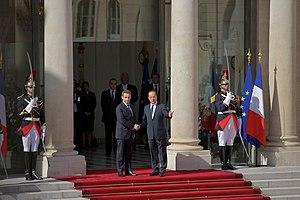
Nicolas Sarközy de Nagy-Bocsa, dit Nicolas Sarkozy, né le 28 janvier 1955 à Paris, est un homme d'État français. Il est président de la République française du 16 mai 2007 au 15 mai 2012.
Le palais de l'Élysée, dit l'Élysée, est un ancien hôtel particulier parisien, situé au nᵒ 55 de la rue du Faubourg-Saint-Honoré, dans le 8ᵉ arrondissement de Paris. Il est le siège de la présidence de la République française et la résidence officielle du président de la République depuis la IIᵉ République.
François Hollande [fʁɑ̃swa ʔɔlɑ̃d], né le 12 août 1954 à Rouen, est un haut fonctionnaire et homme d'État français. Il est président de la République française du 15 mai 2012 au 14 mai 2017.
L'investiture du président de la République française est une cérémonie officielle marquant le début d'un nouveau mandat d'un président de la République.